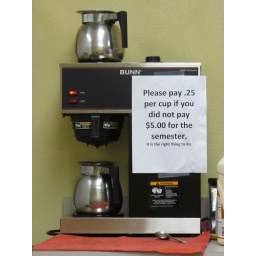
sign in the teachers' lounge giggled me